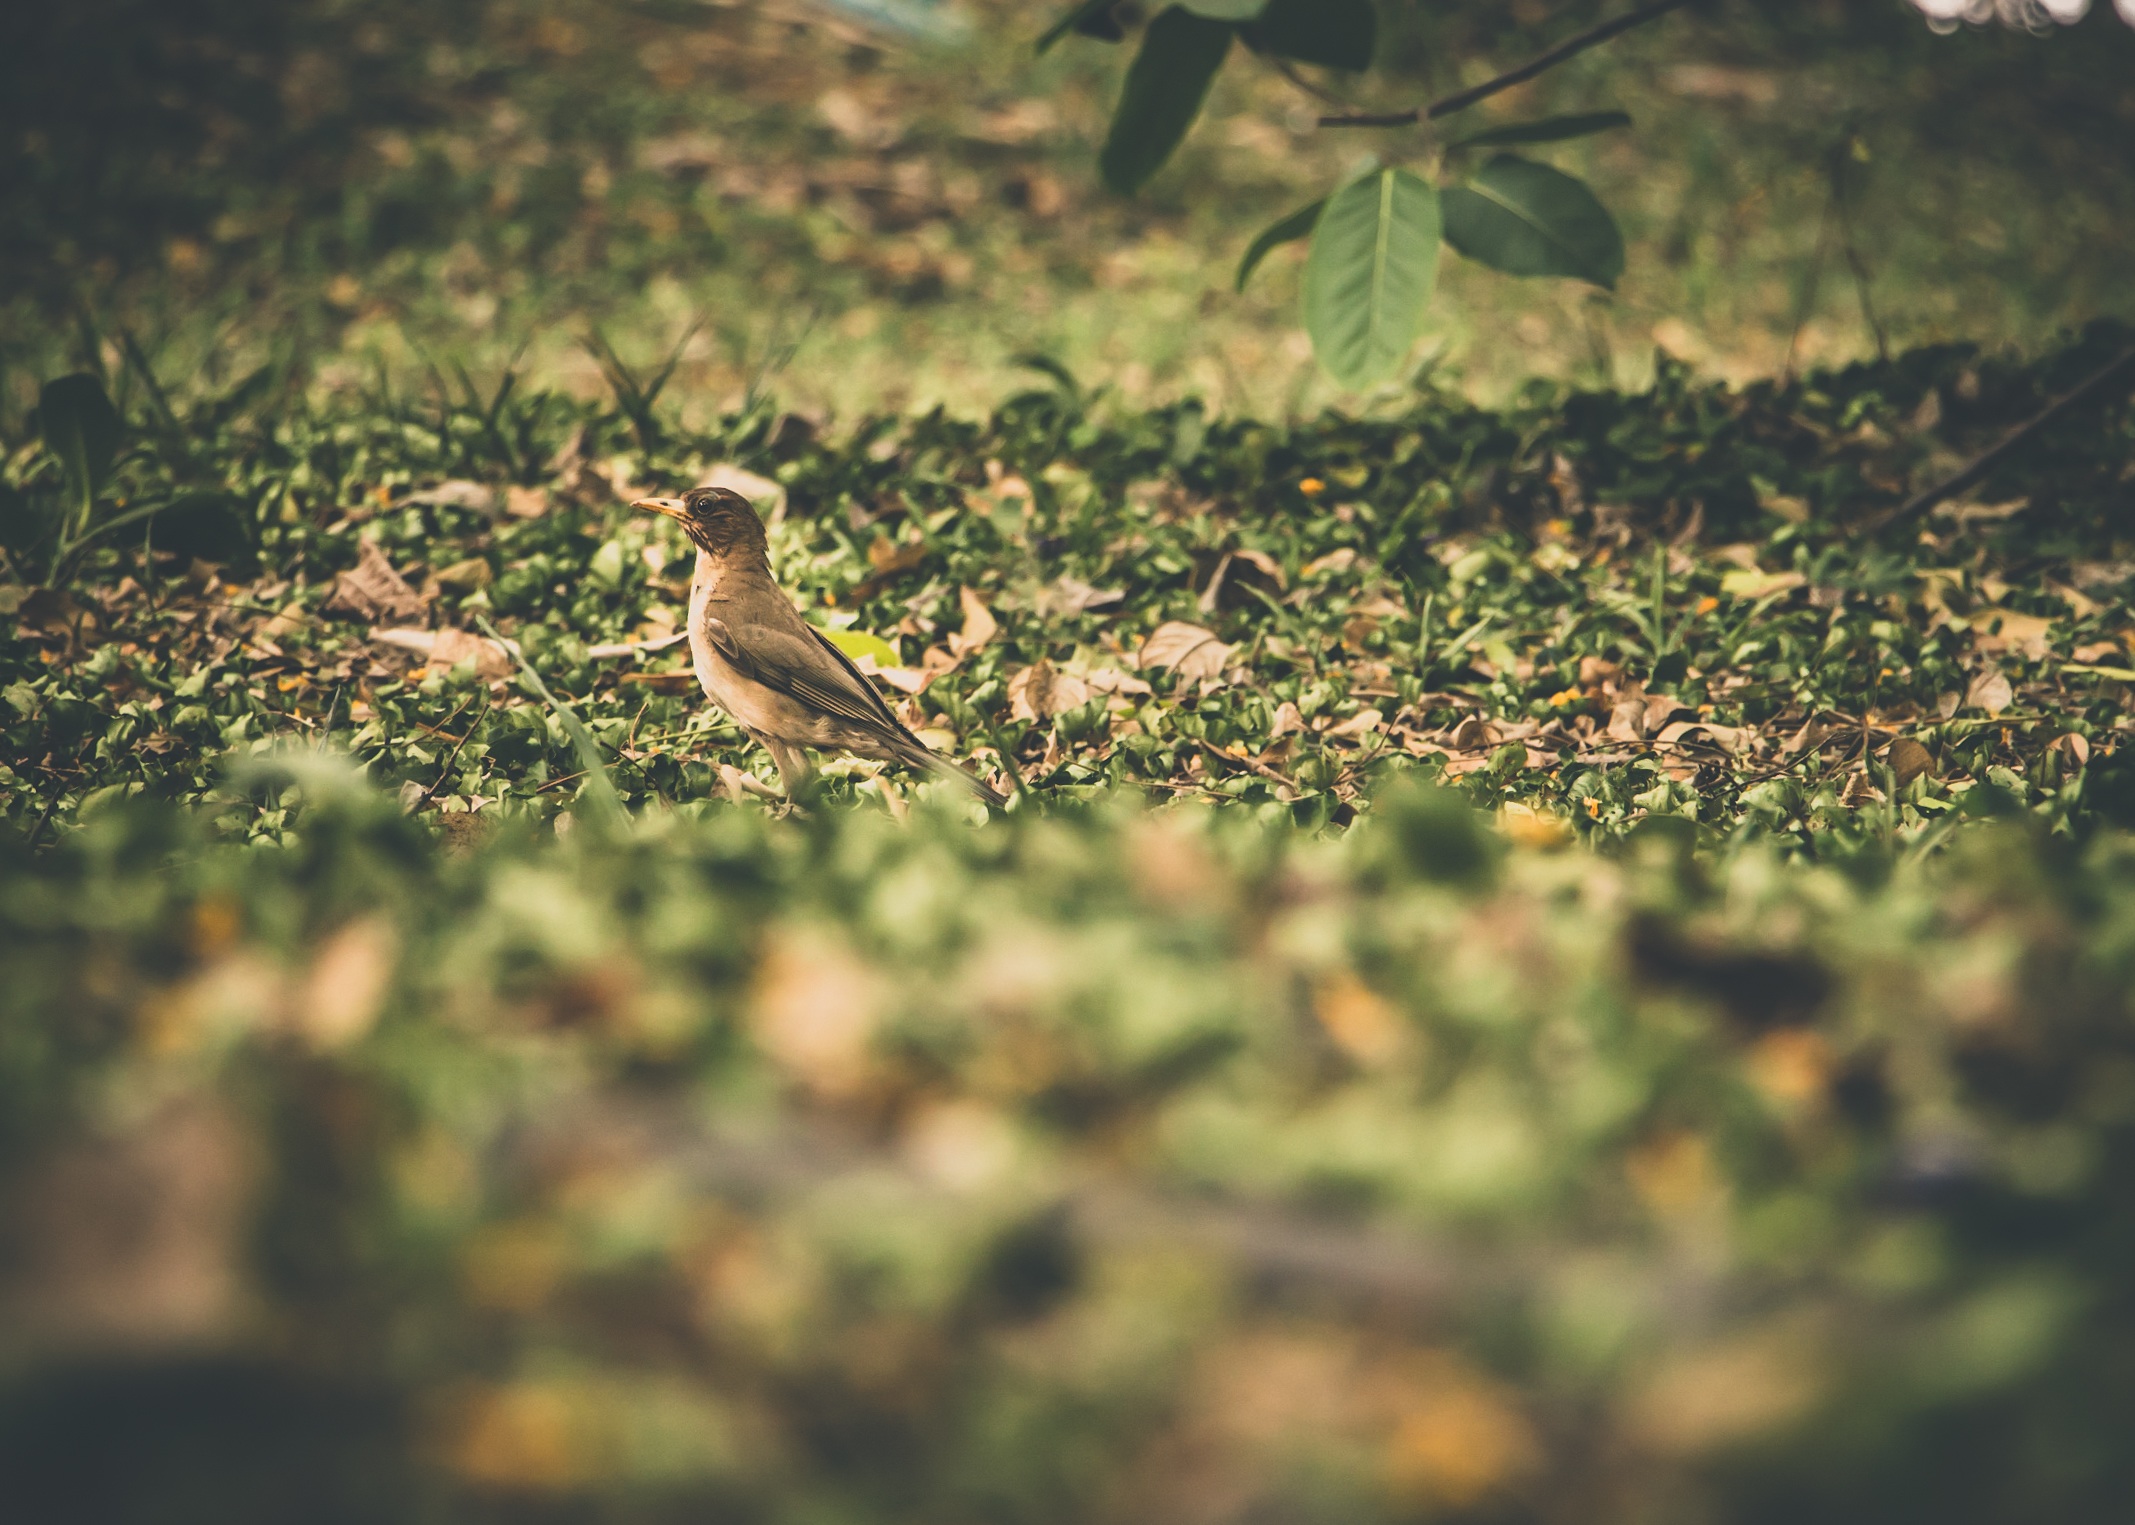
tree, nature, grass, branch, bird, sunlight, morning, leaf, flower, wildlife, green, autumn, flora, fauna, macro photography